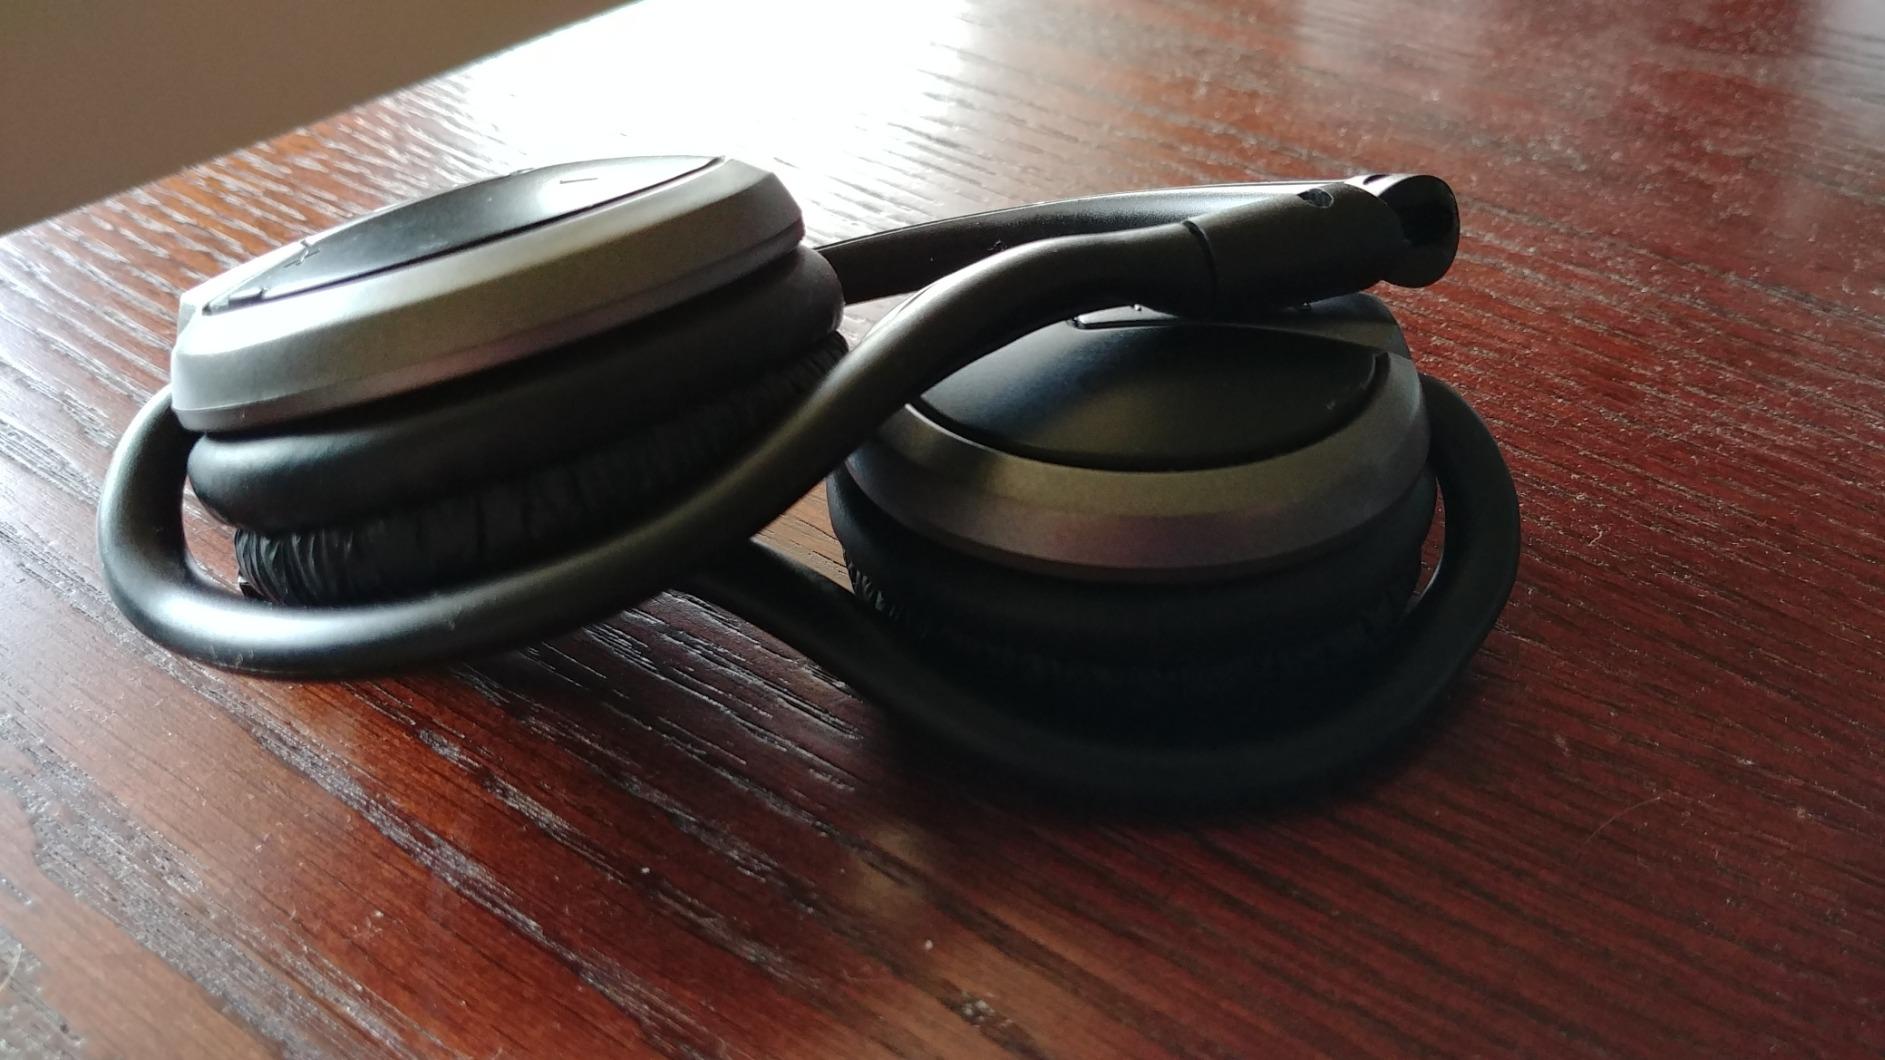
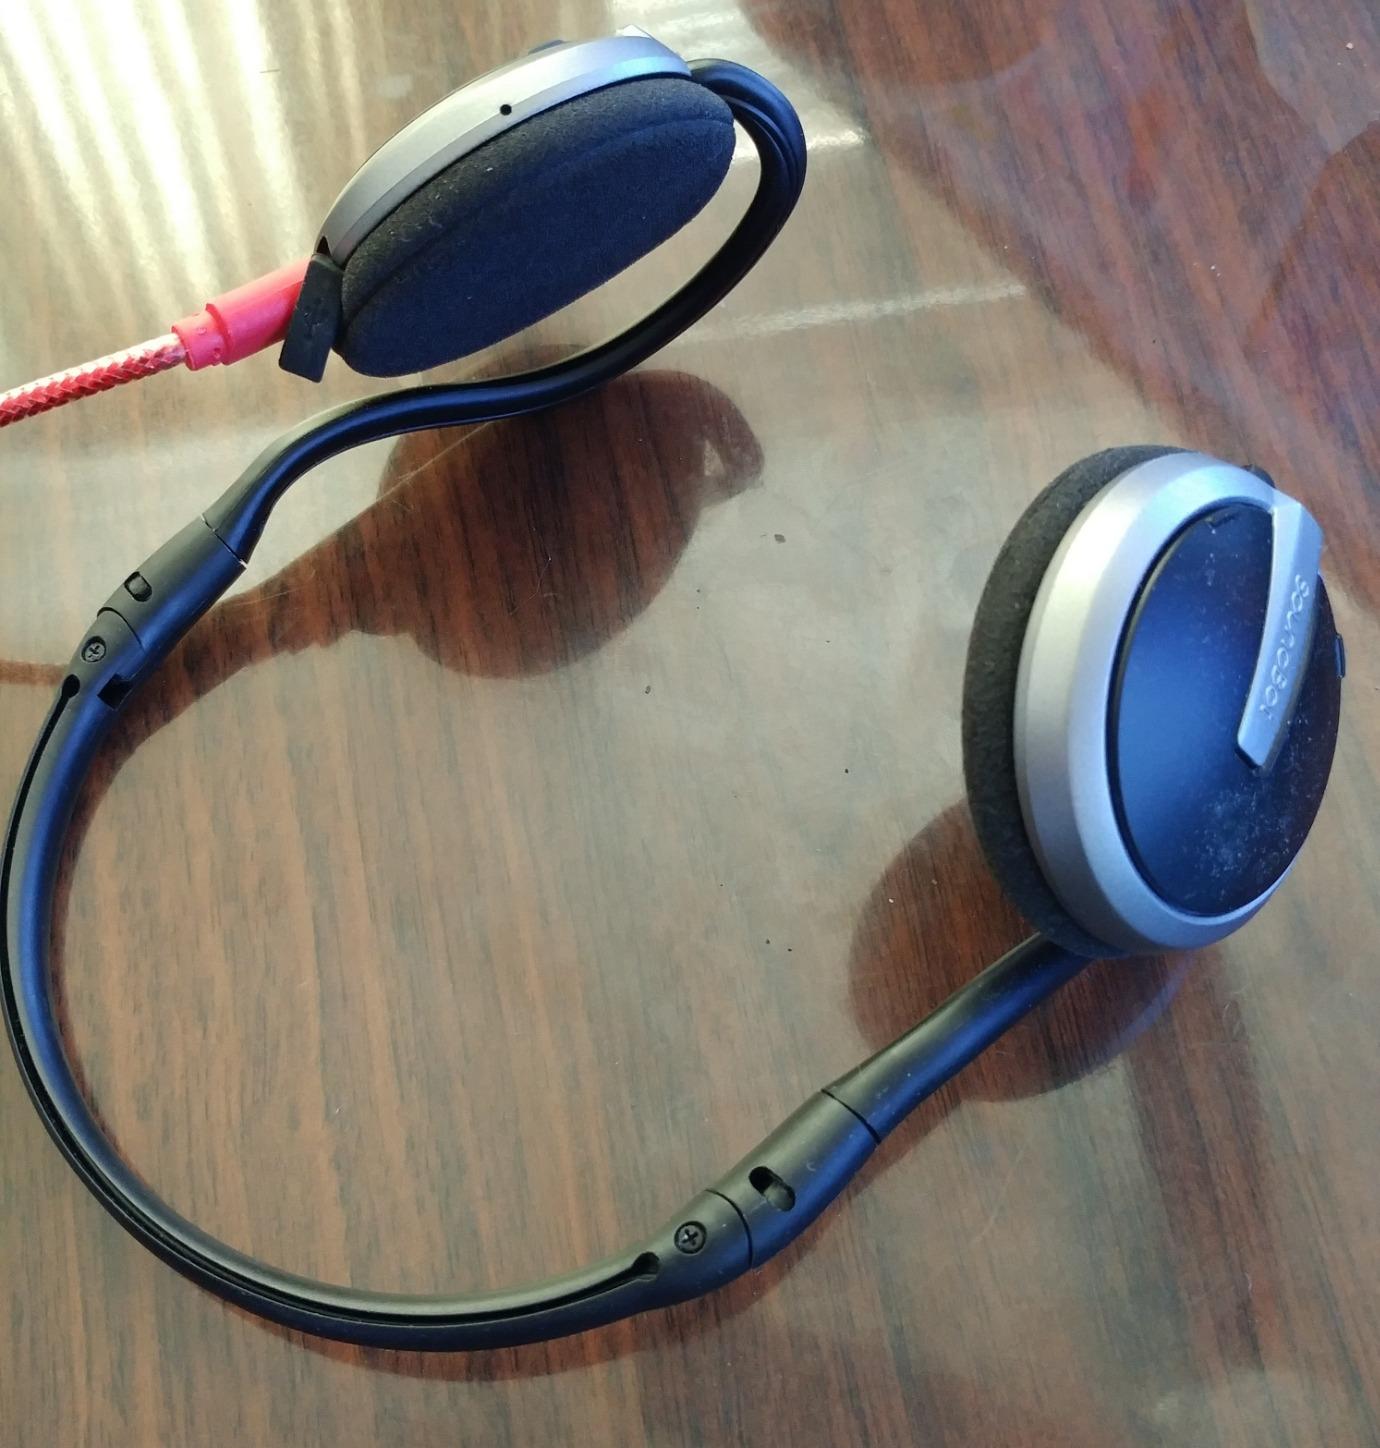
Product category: headphones
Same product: yes